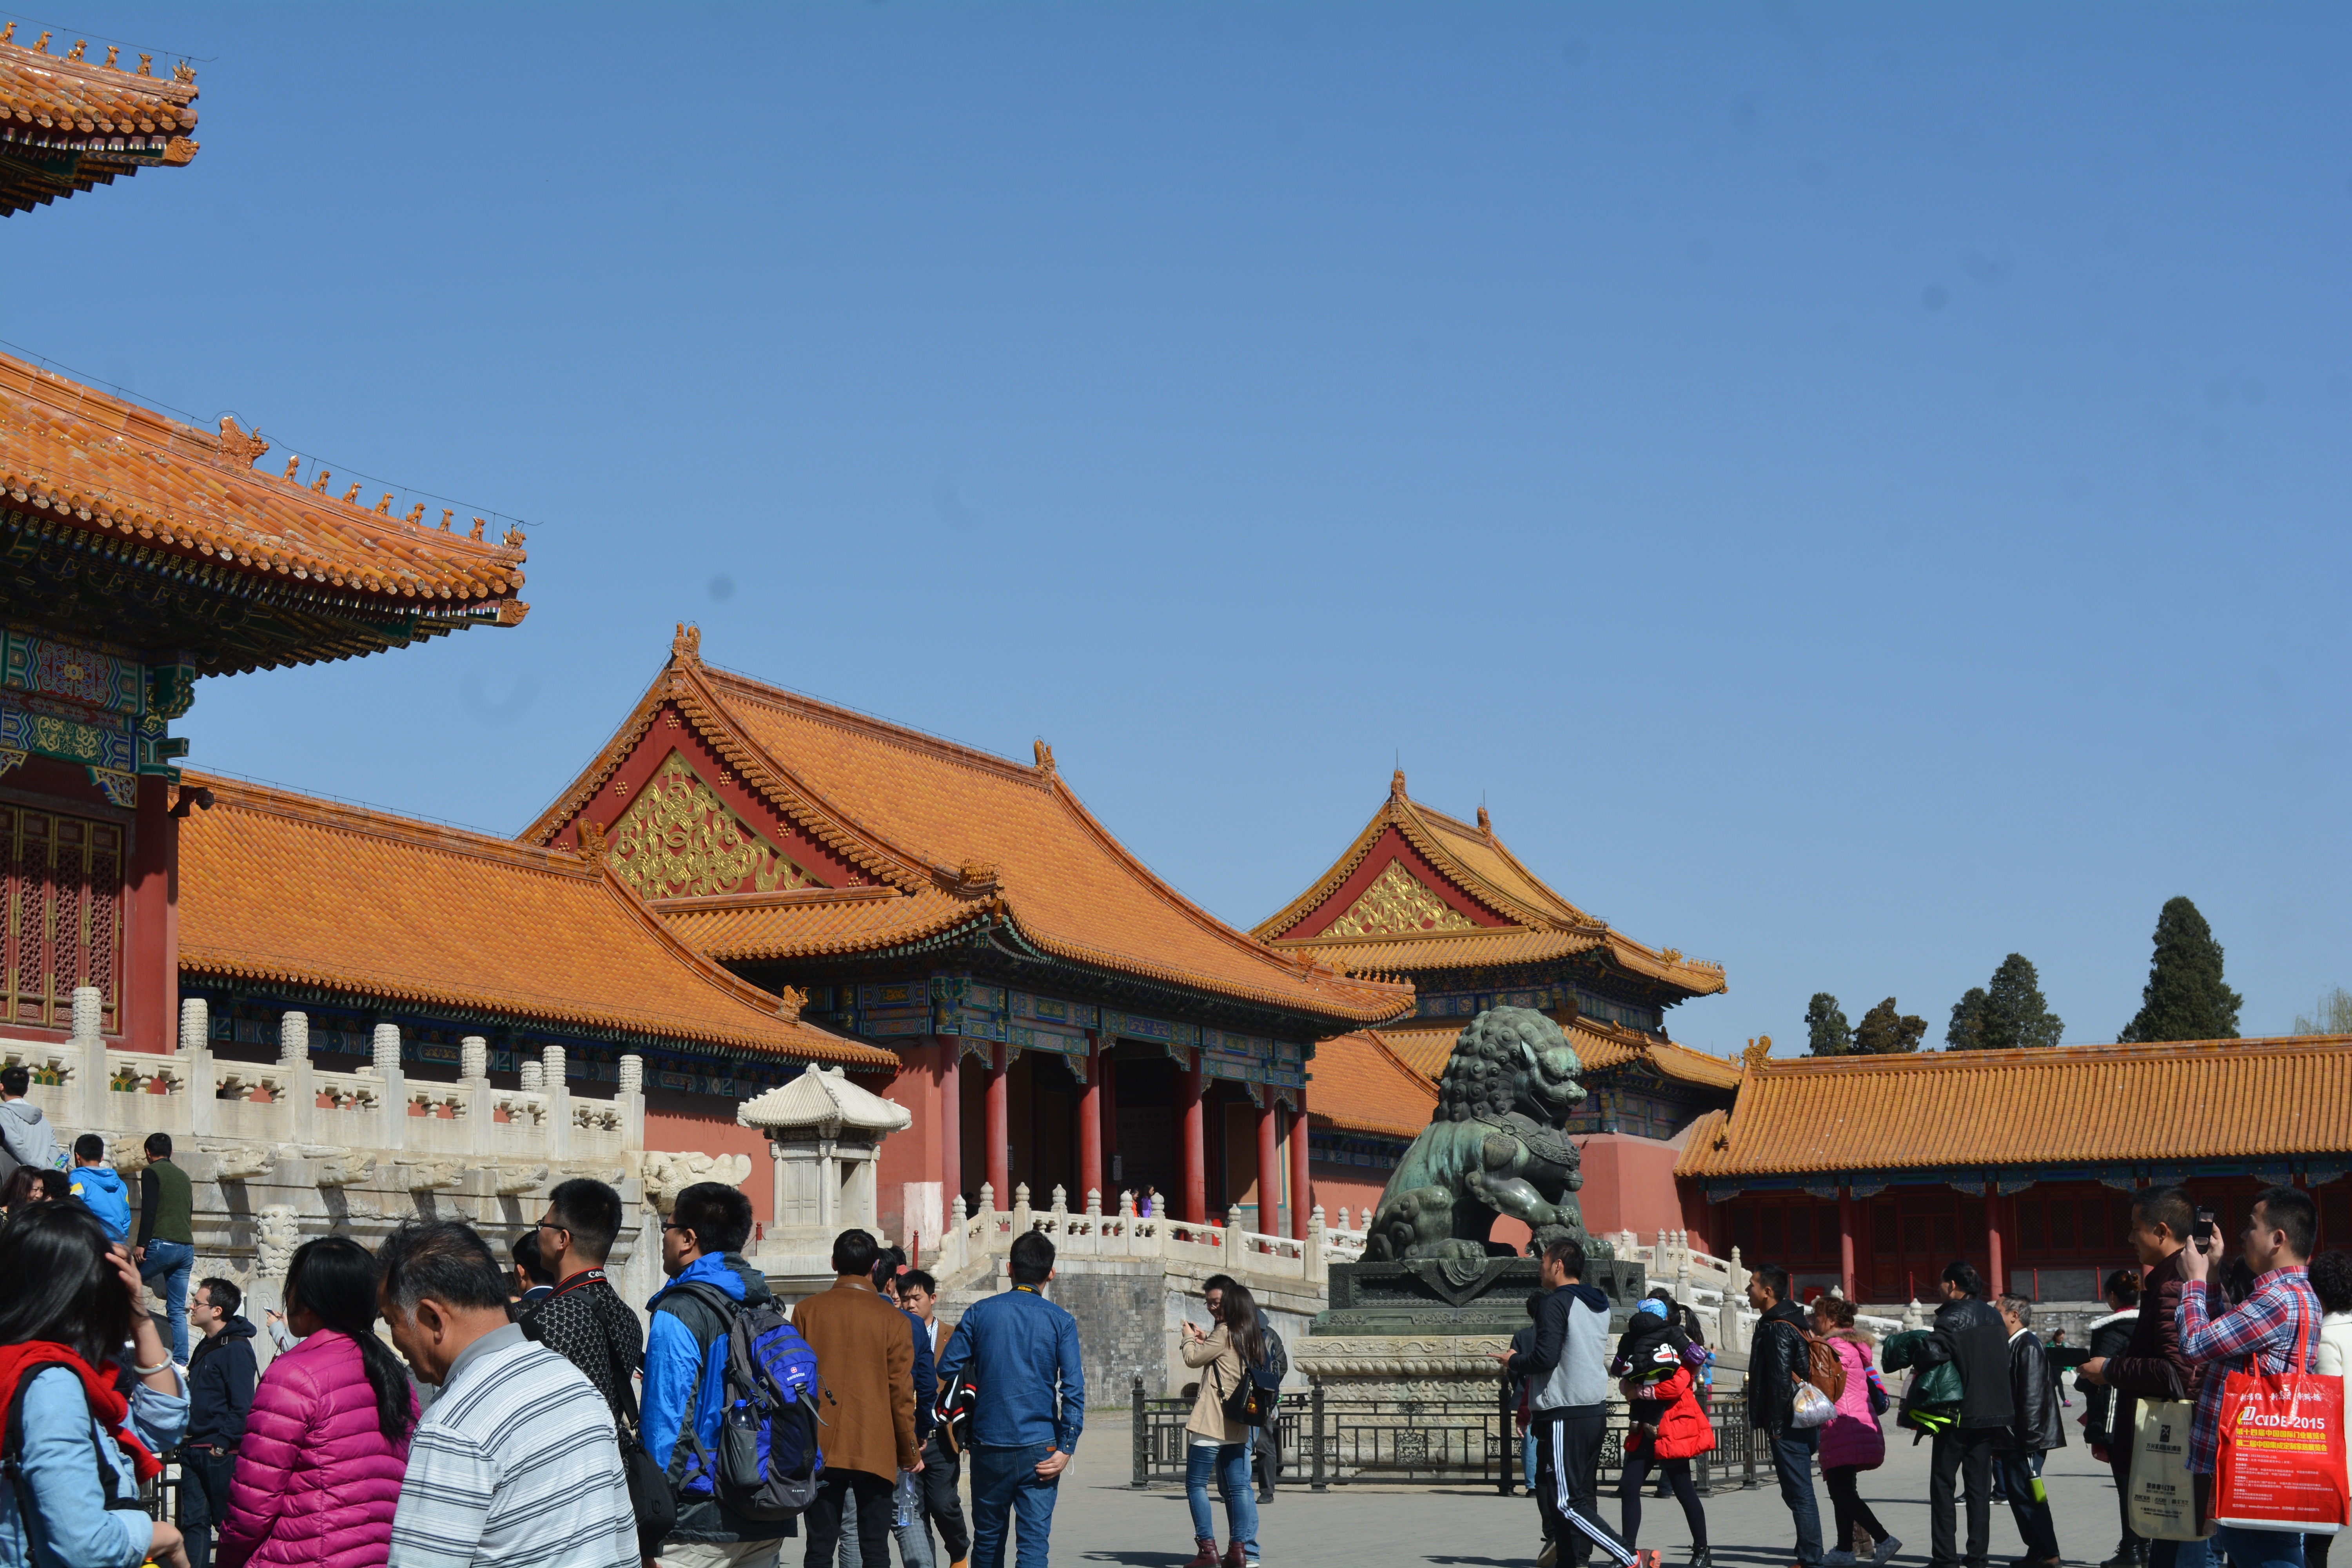
town, temple, tourism, place of worship, shrine, palace, plaza, tours